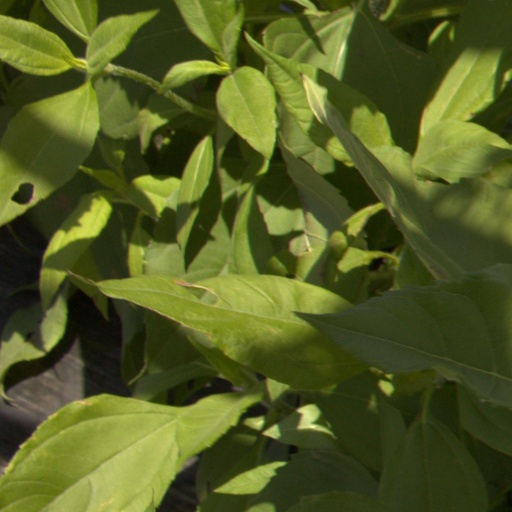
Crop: Jerusalem artichoke